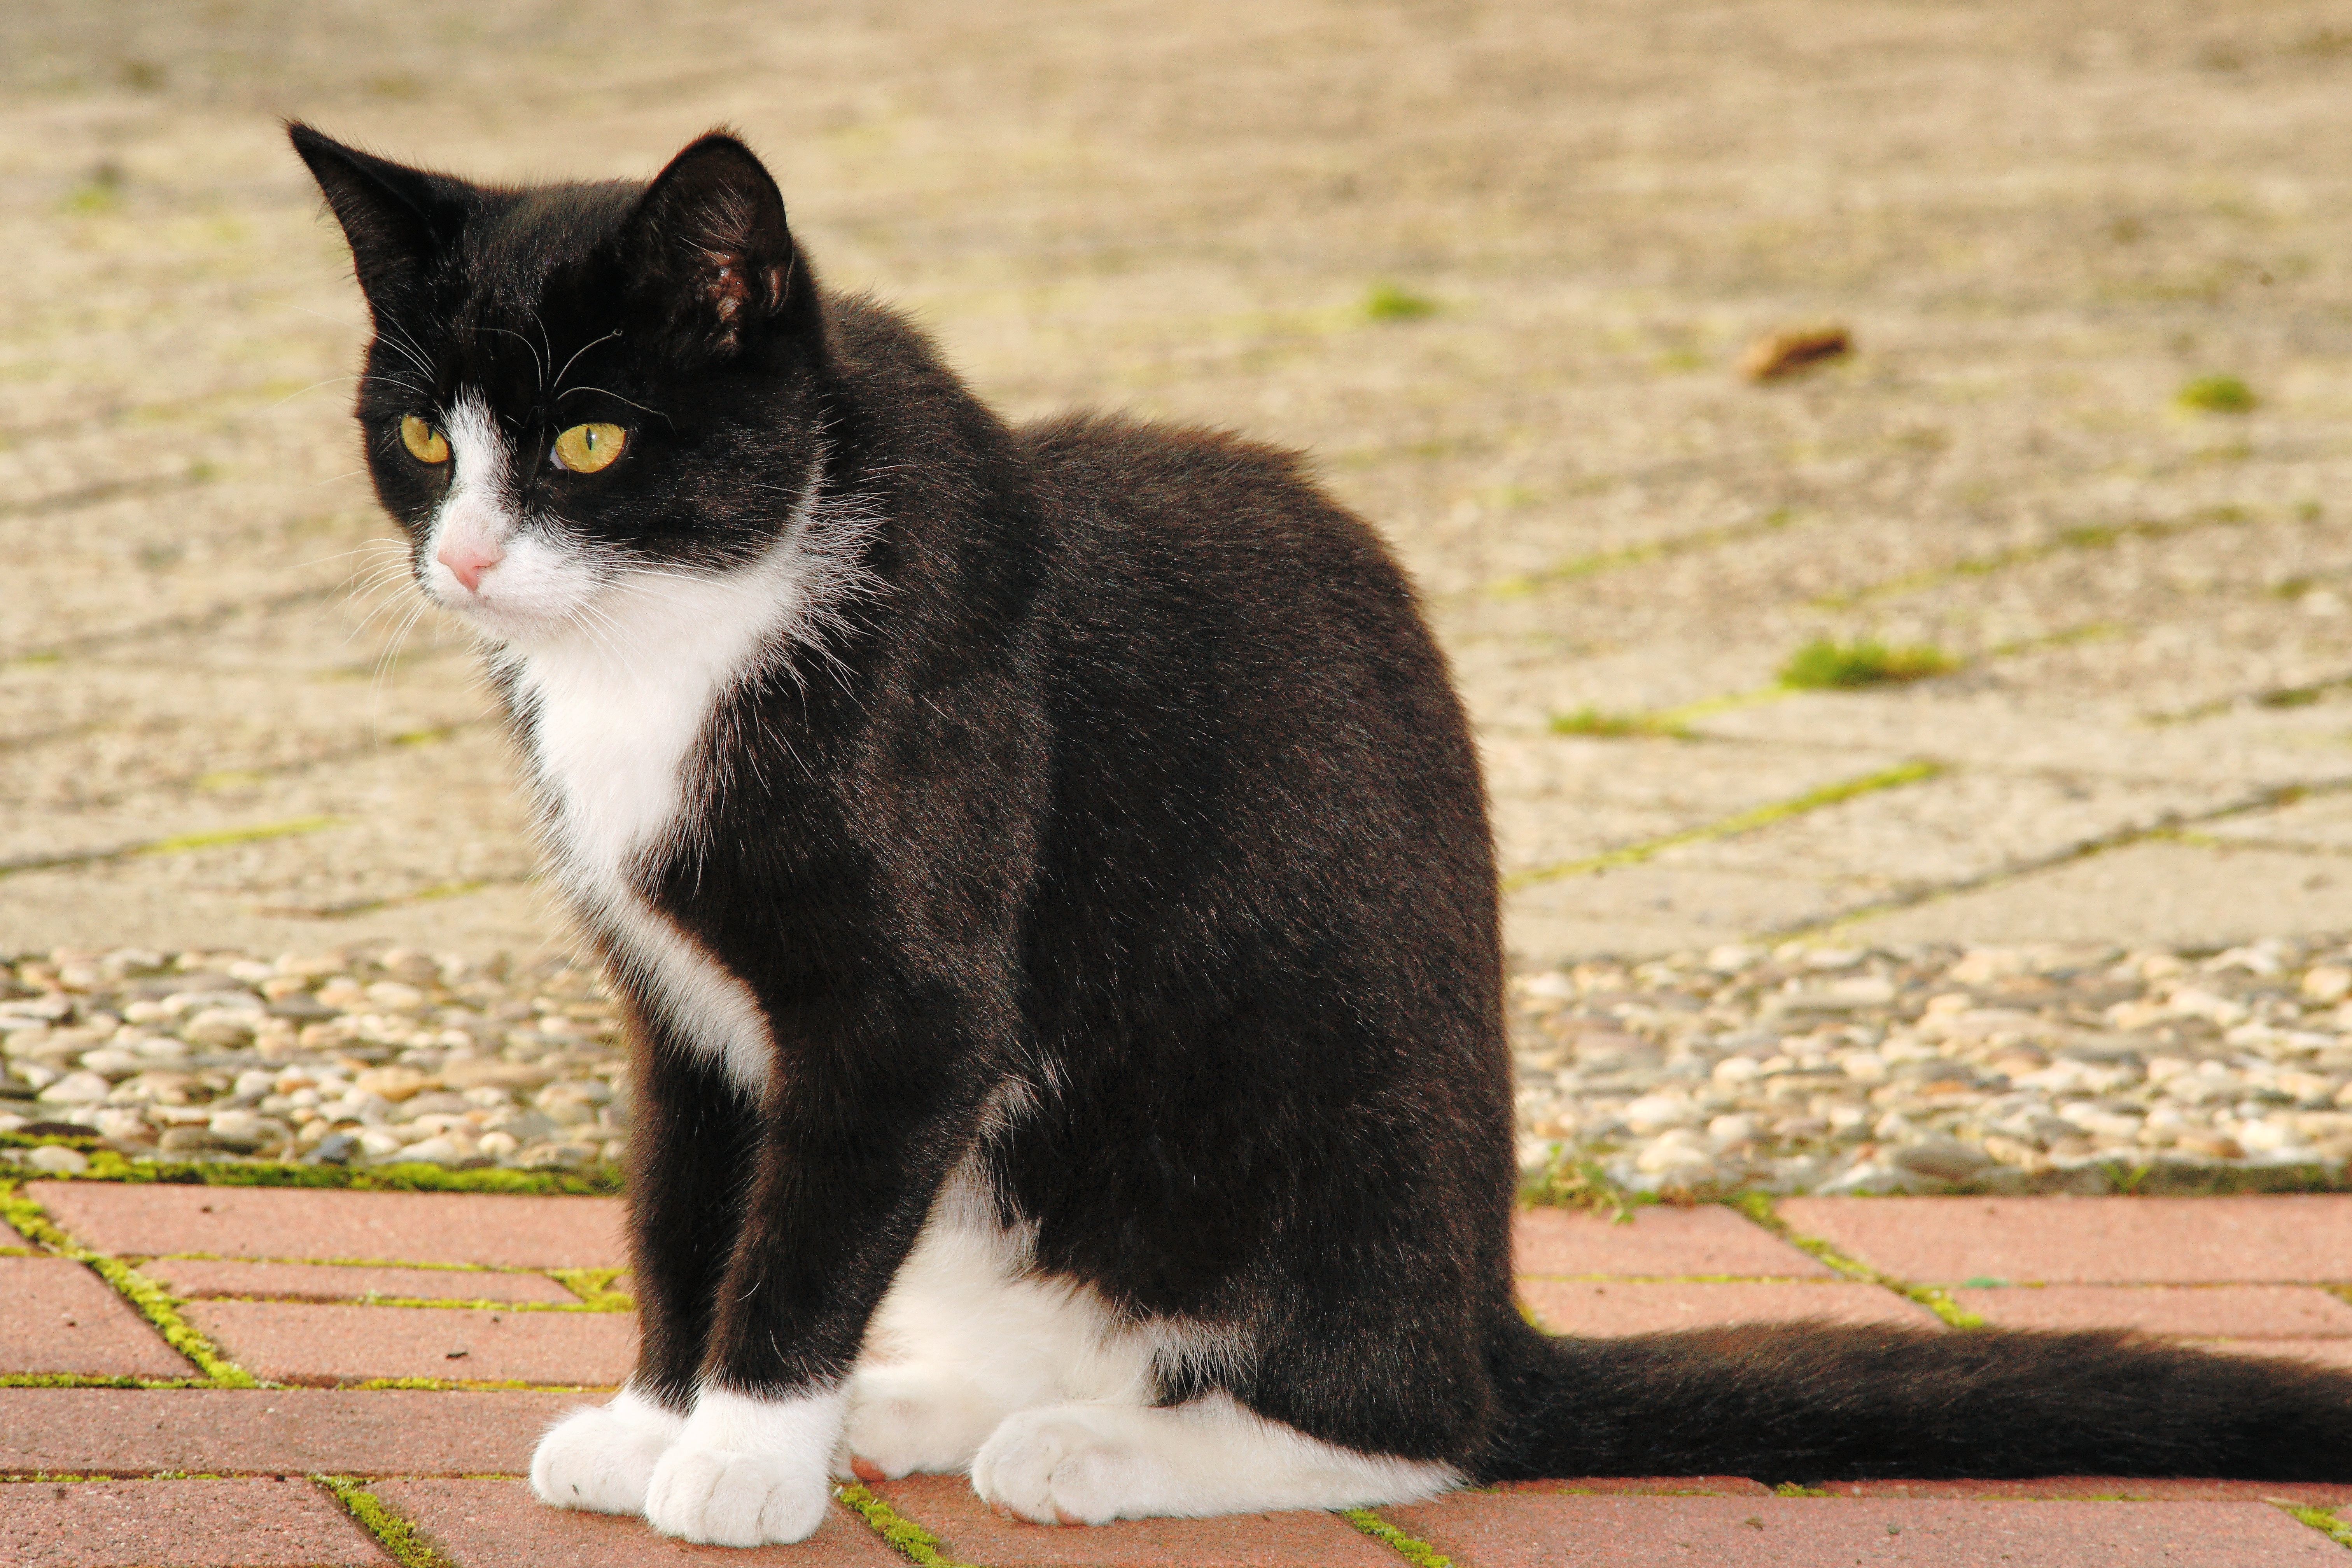
black and white, cat, mammal, black cat, fauna, playful, whiskers, vertebrate, attention, domestic cat, pride, young animal, felidae, trustful, european shorthair, small to medium sized cats, cat like mammal, domestic short haired cat